Kay Glasson Taylor

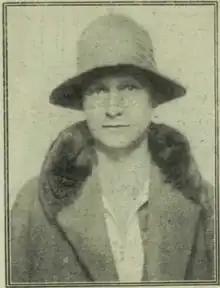
Kay Glasson Taylor in 1930

Katherine "Kay" Glasson was born in Queensland. All of her grandparents were Cornish Australians; three of them were born in Bathurst, New South Wales. Her younger sister Deirdre Tregarthen was a poet. Kay Glasson attended medical school in Sydney.